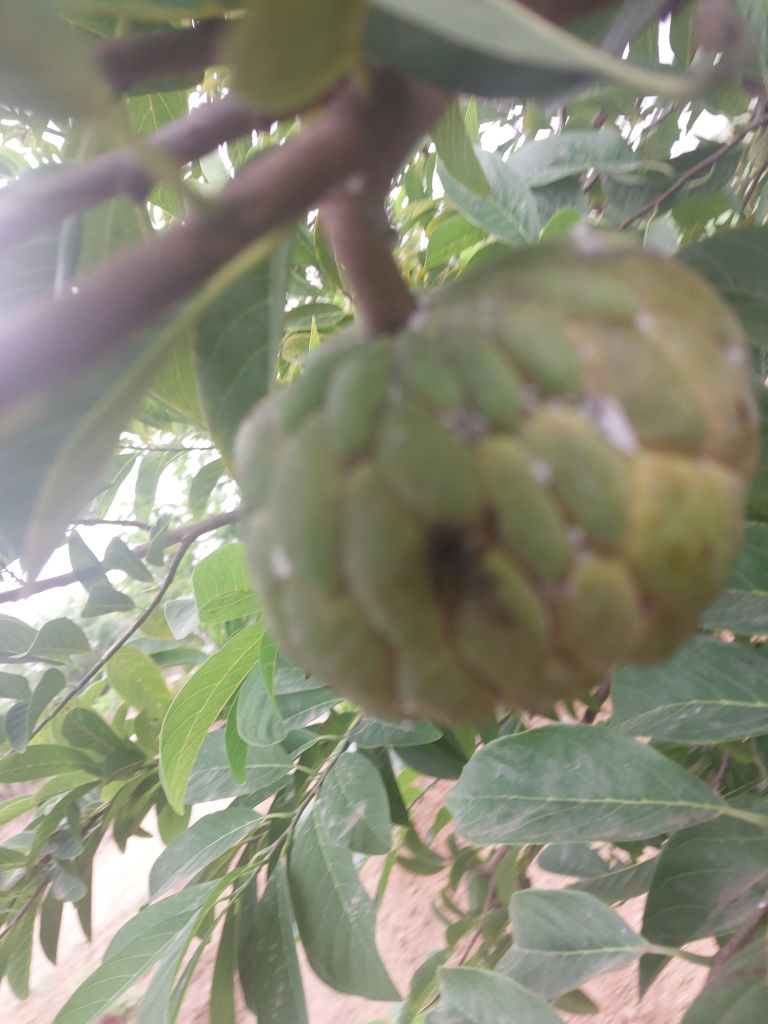
Disease label: Athracnose